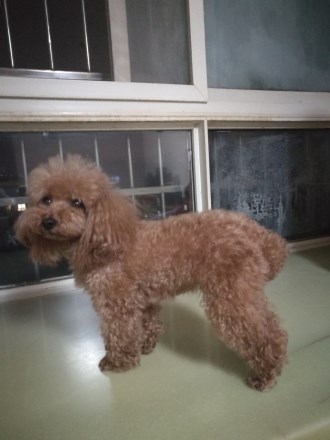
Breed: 7449-n000128-teddy